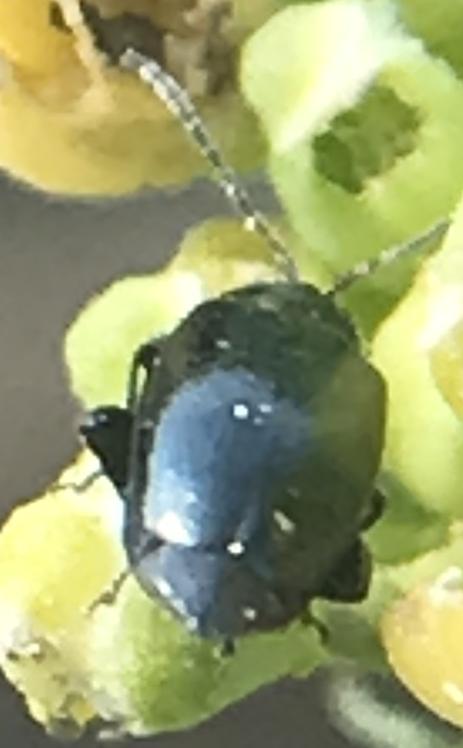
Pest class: crucifer_flea_beetle